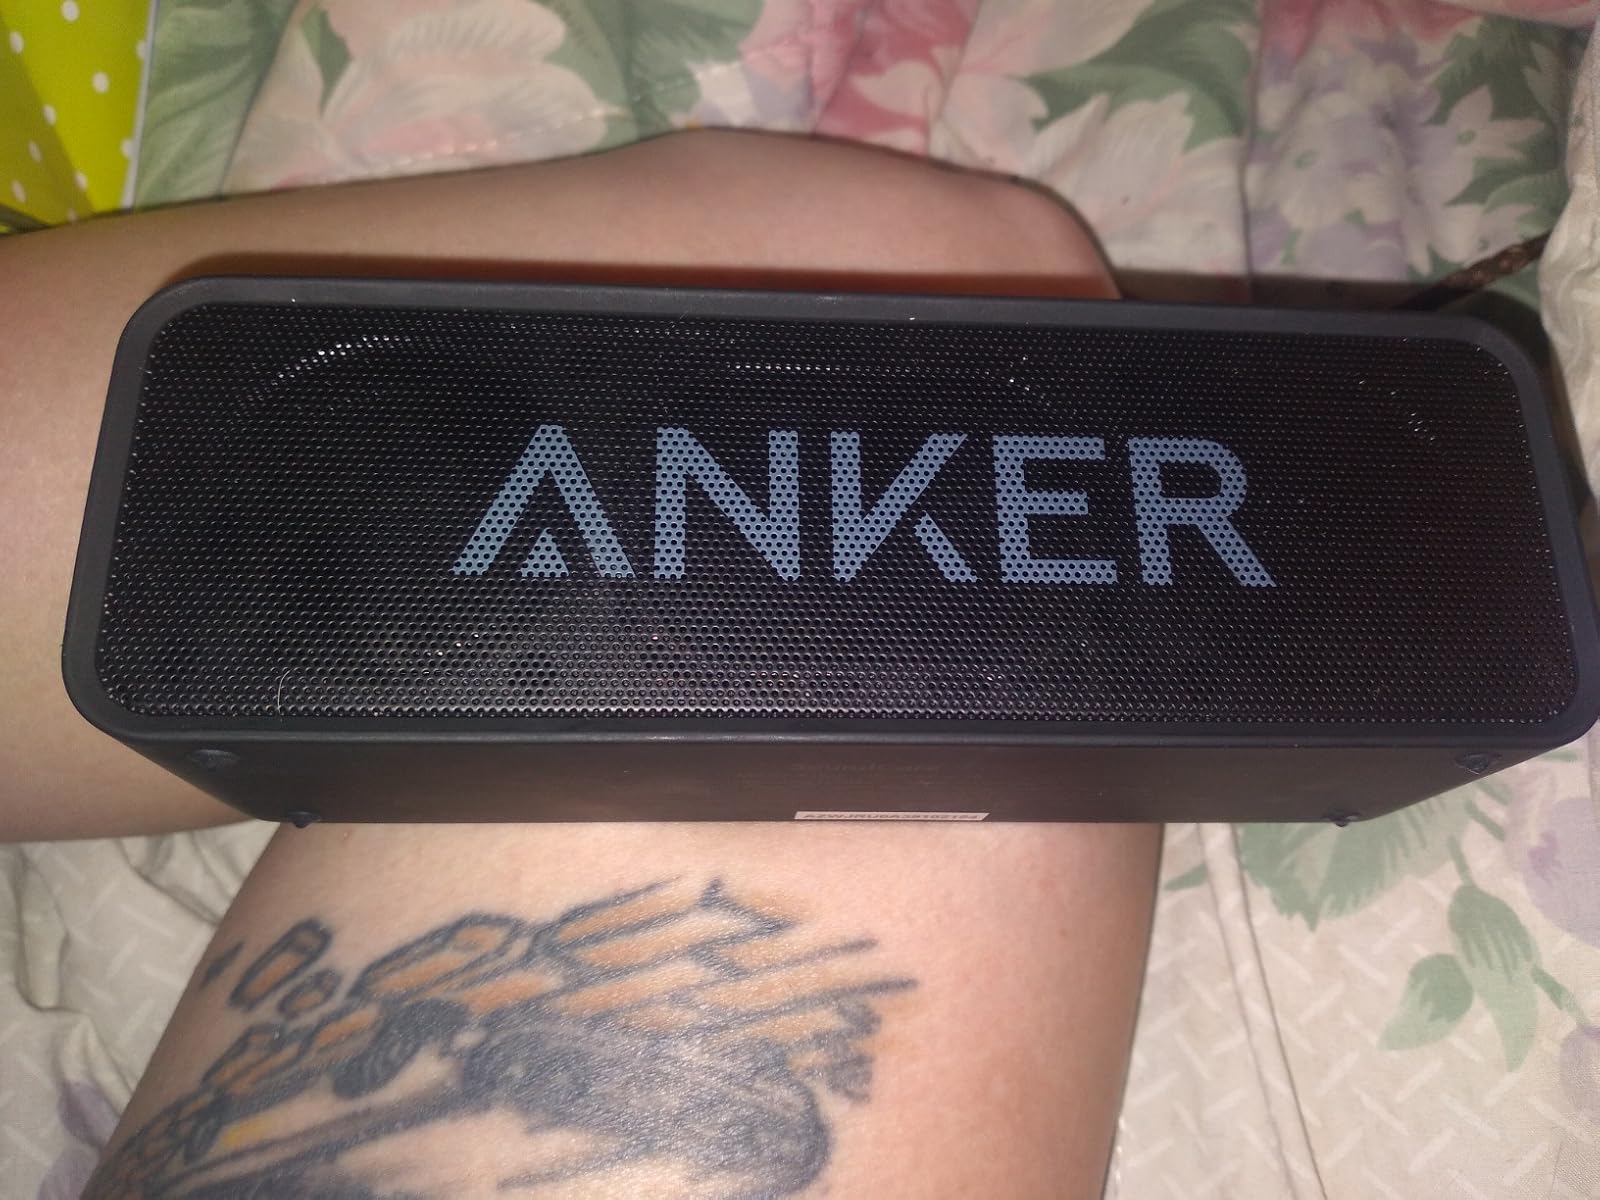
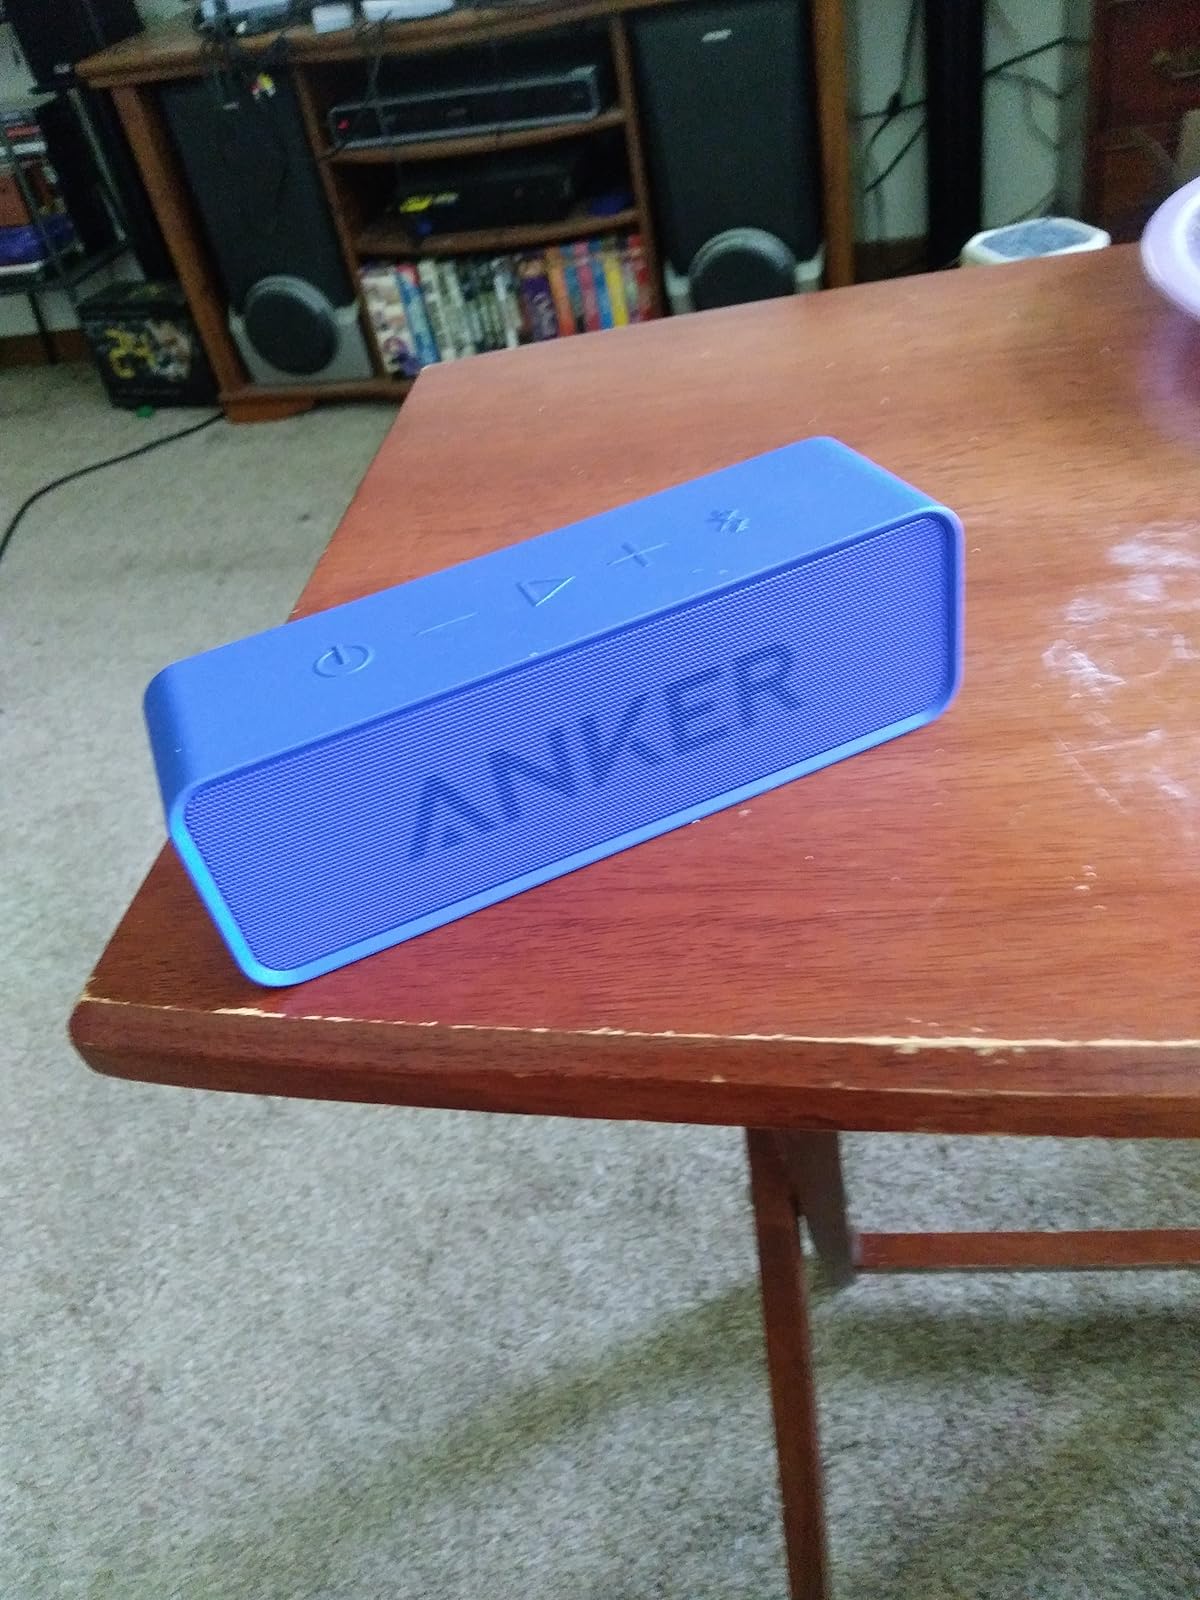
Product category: speaker
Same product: no